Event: Nepal Earthquake
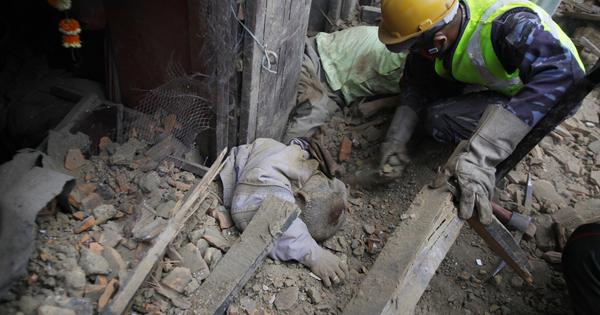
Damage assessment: damage